Minnie Hollow Wood

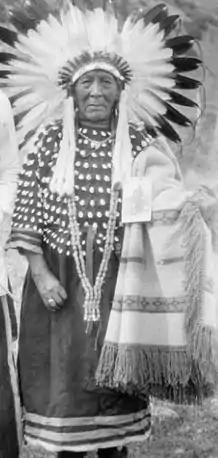
Photographed around 1925

Minnie Hollow Wood (1930s) was a Lakota woman who earned the right to wear a war bonnet because of her valor in combat against the U.S. Cavalry at the Battle of Little Big Horn. At one time, she was the only woman in her tribe entitled to wear a war bonnet.